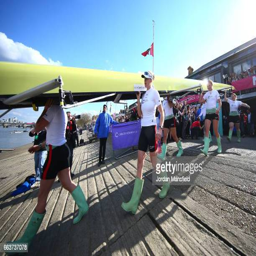
crew put their boat in the water